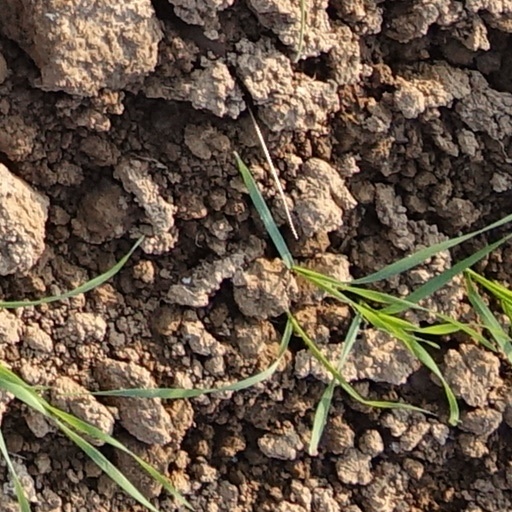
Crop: wheat